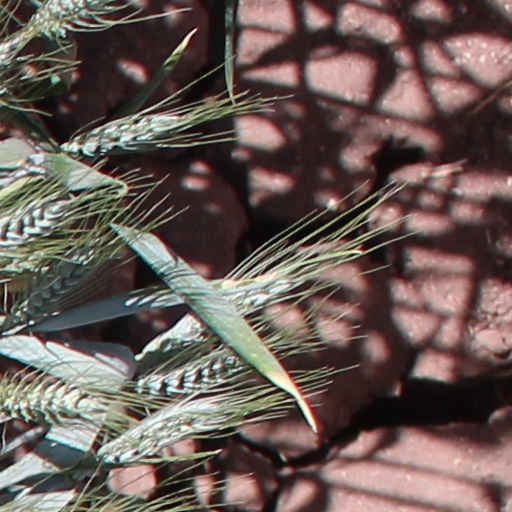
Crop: wheat